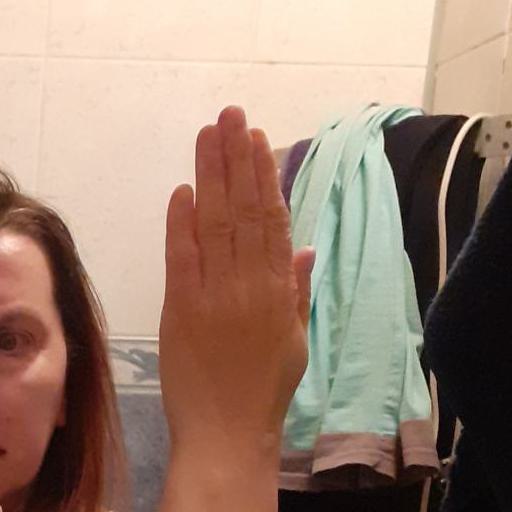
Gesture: stop_inverted